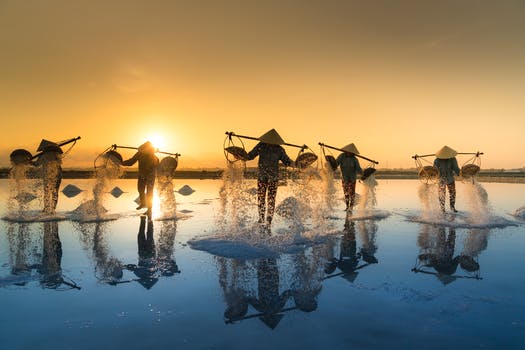
Label: No Watermark